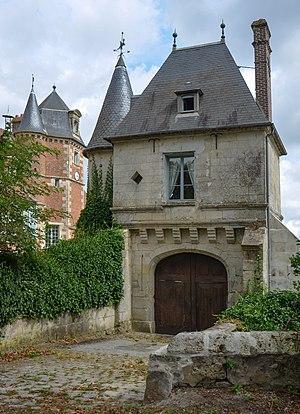
Château d'Oigny-en-Valois, Aisne, Picardie, France
Oigny-en-Valois est une commune française située dans le département de l'Aisne, en région Hauts-de-France.